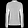
Label: Pullover